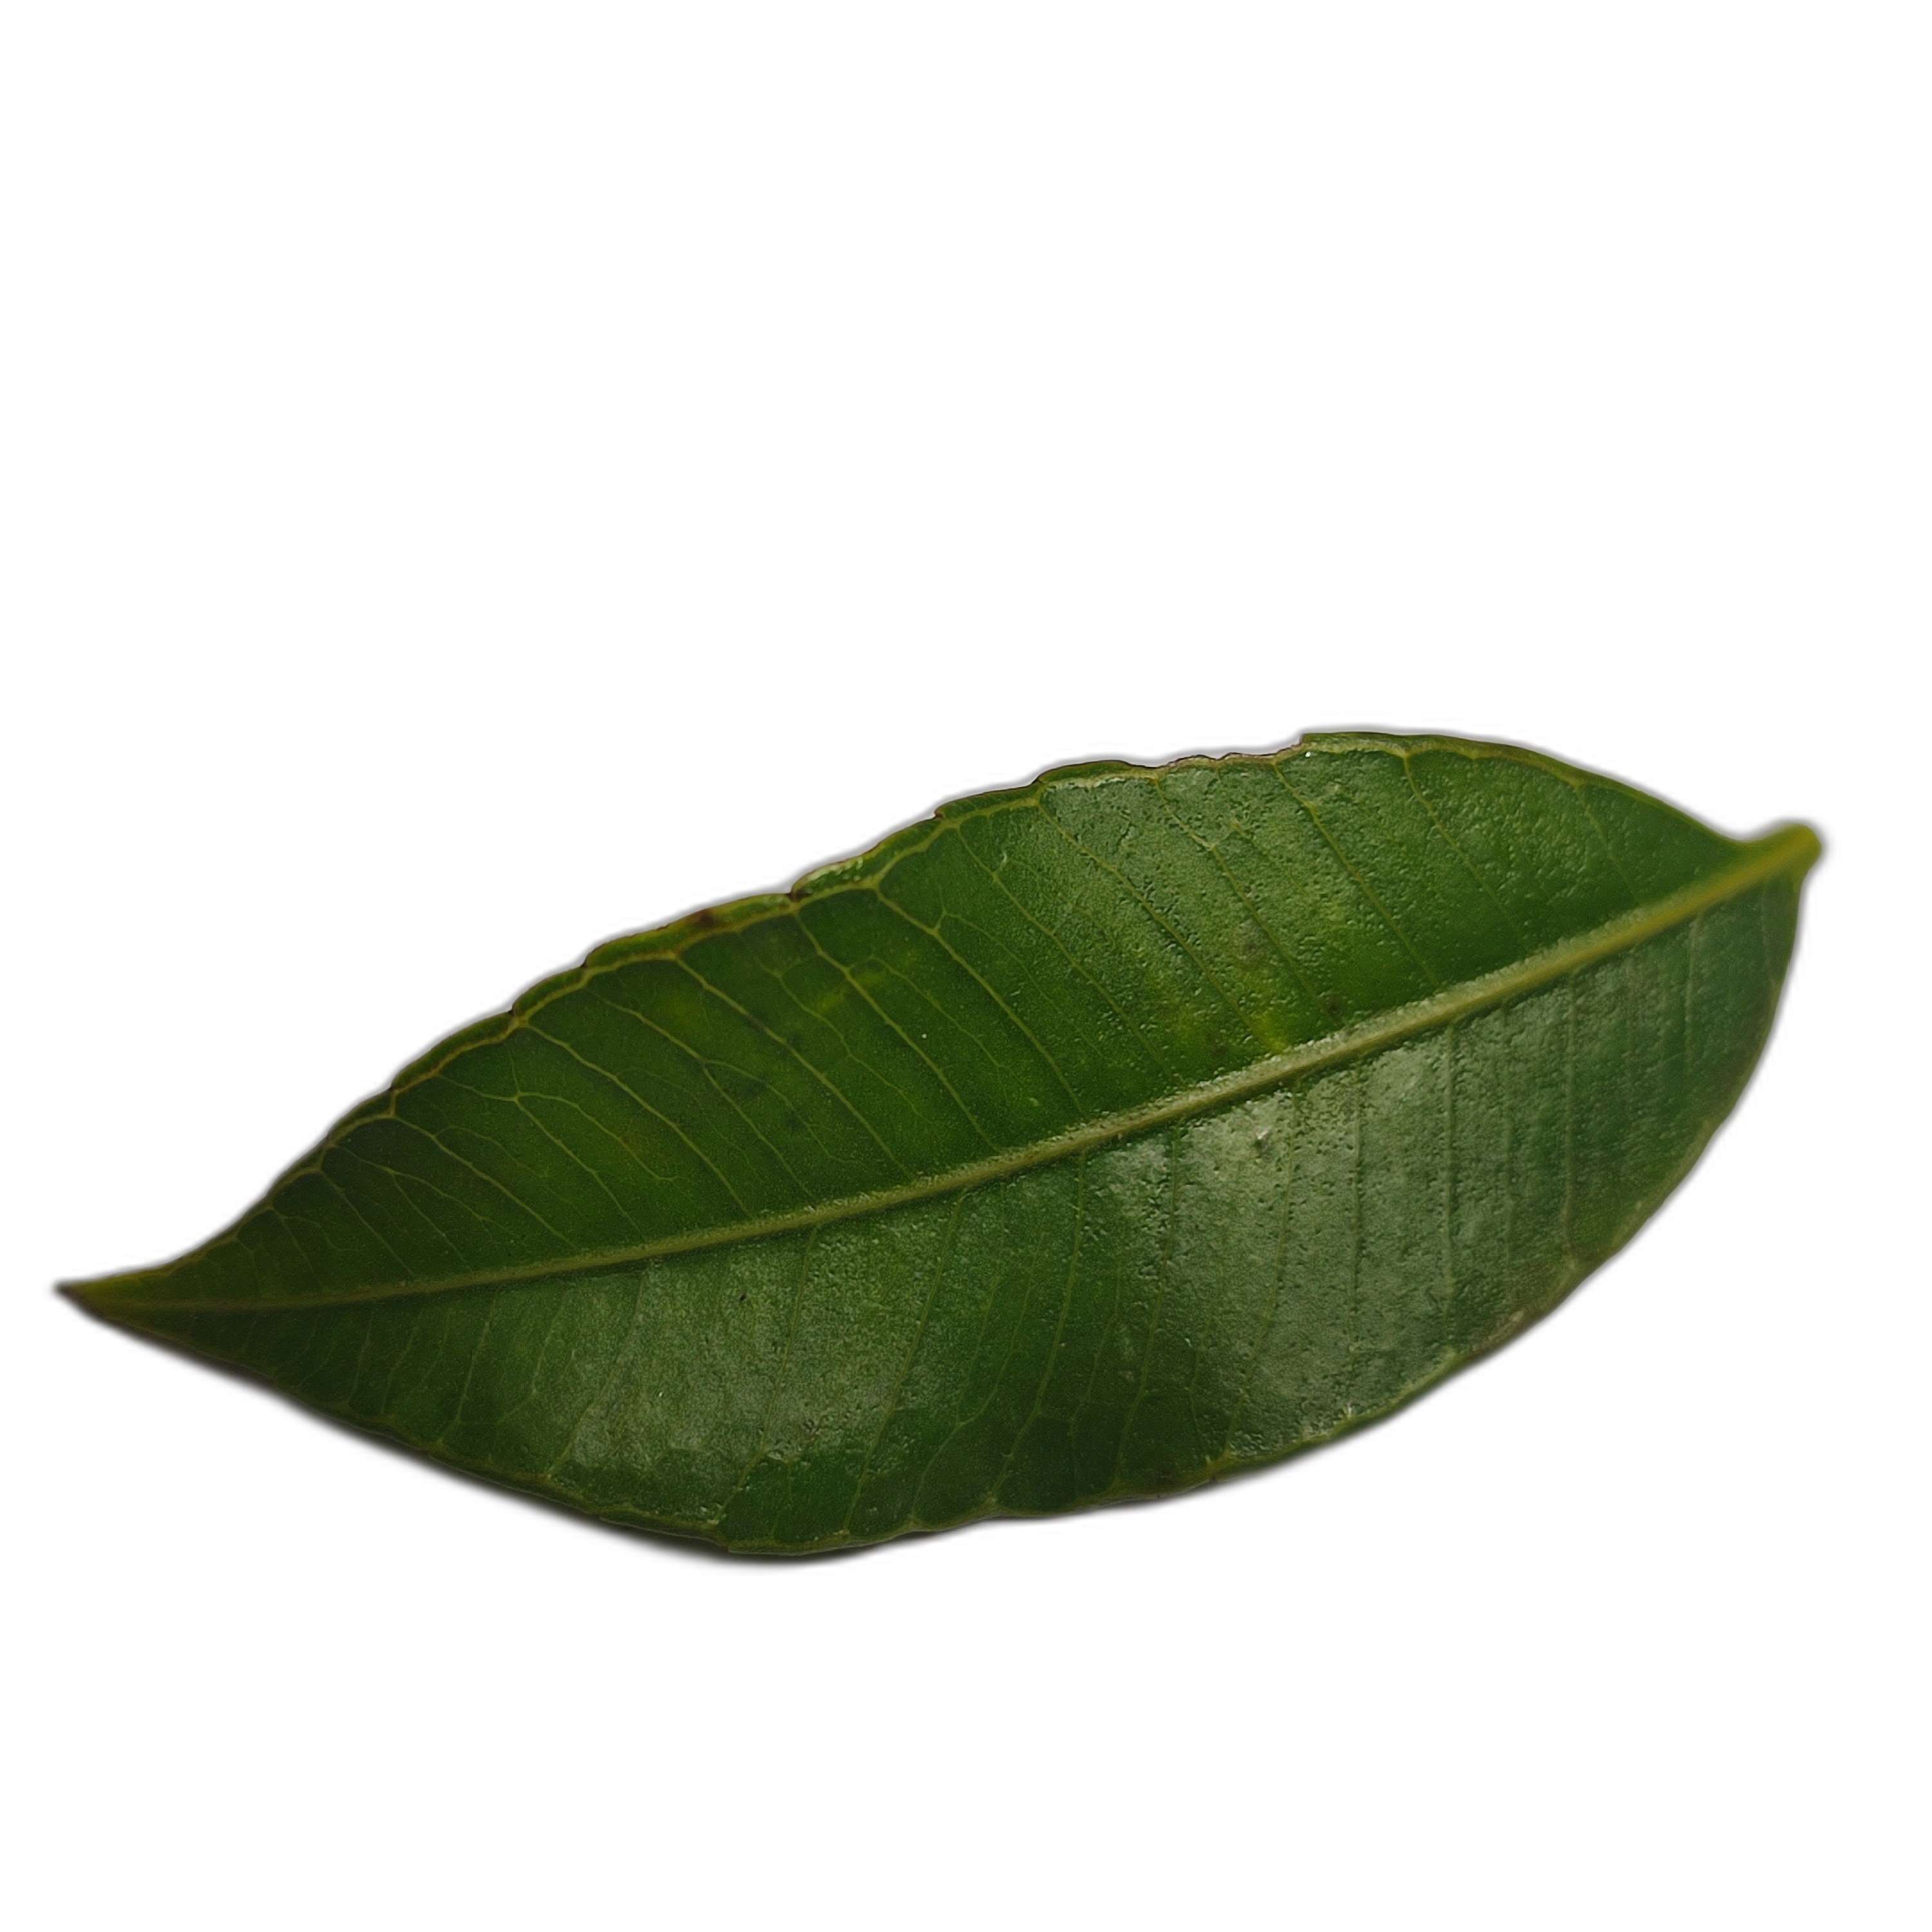
Label: healthy